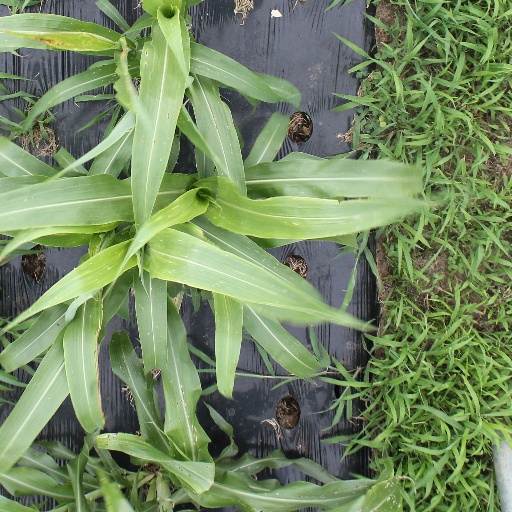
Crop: sorghum